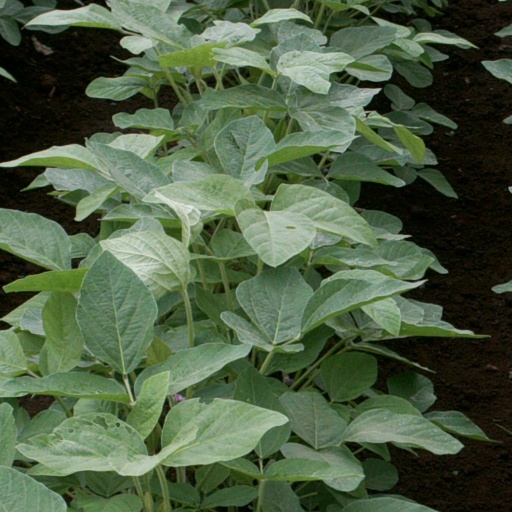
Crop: soybean